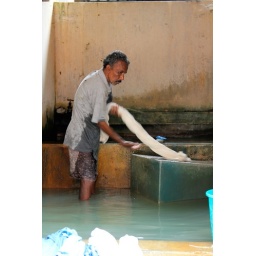
Man washing clothes in commercial laundry. They stand in water & beat the clothes on the stone block